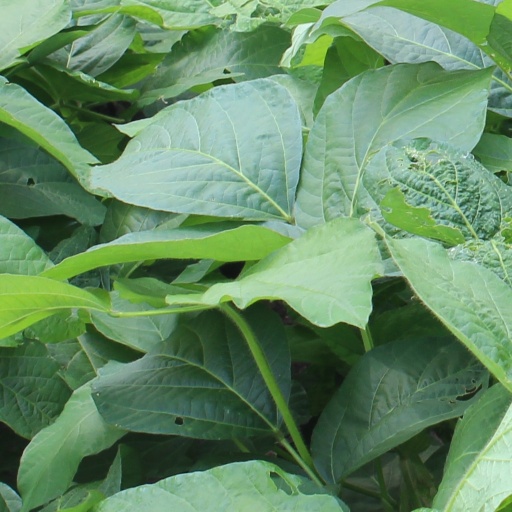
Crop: soybean